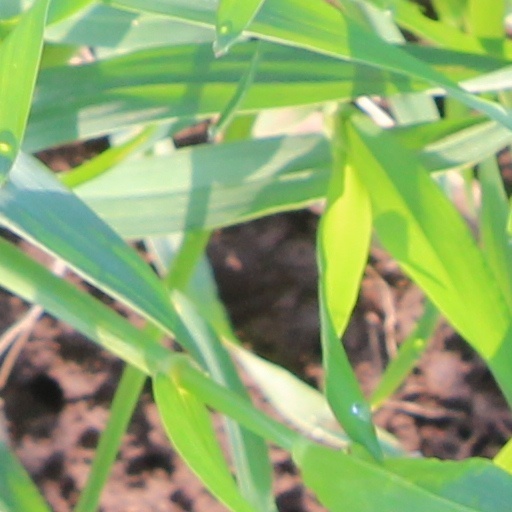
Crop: wheat